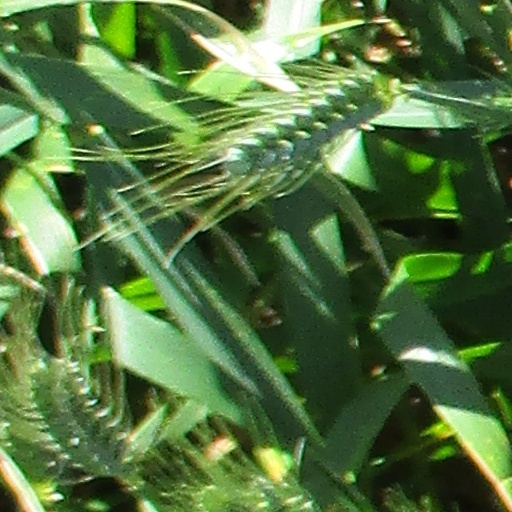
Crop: wheat